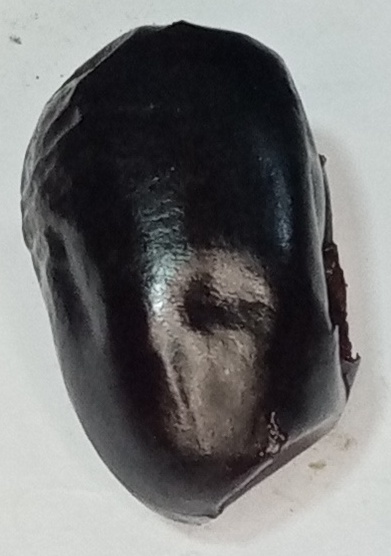
Variety: kupro
Size: large
Grade: grade-1